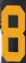
Number: 8